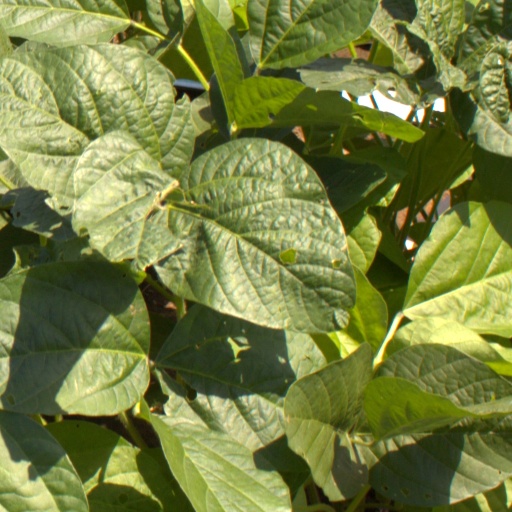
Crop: soybean